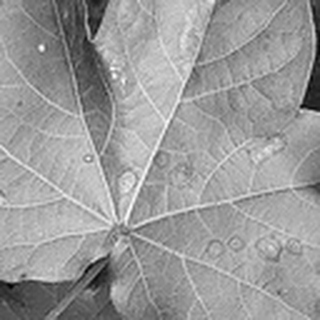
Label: cotton_target_spot